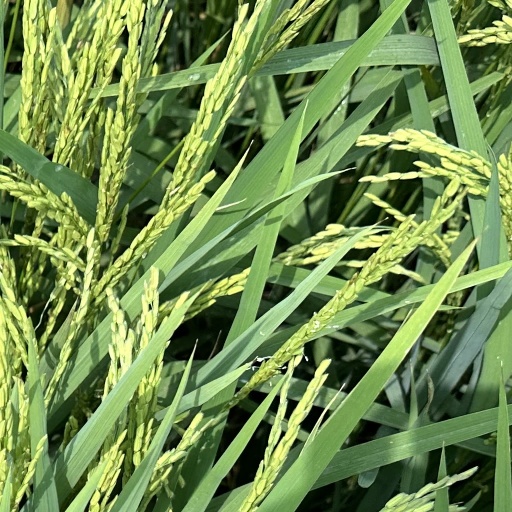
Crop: rice